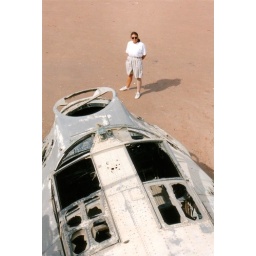
Catalina PBY flying boat N5593V abandoned in Saudi Arabia in 1960